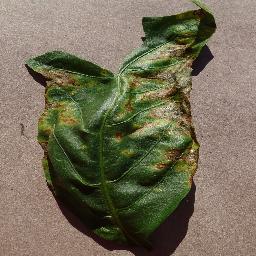
Label: Pepper,_bell___Bacterial_spot